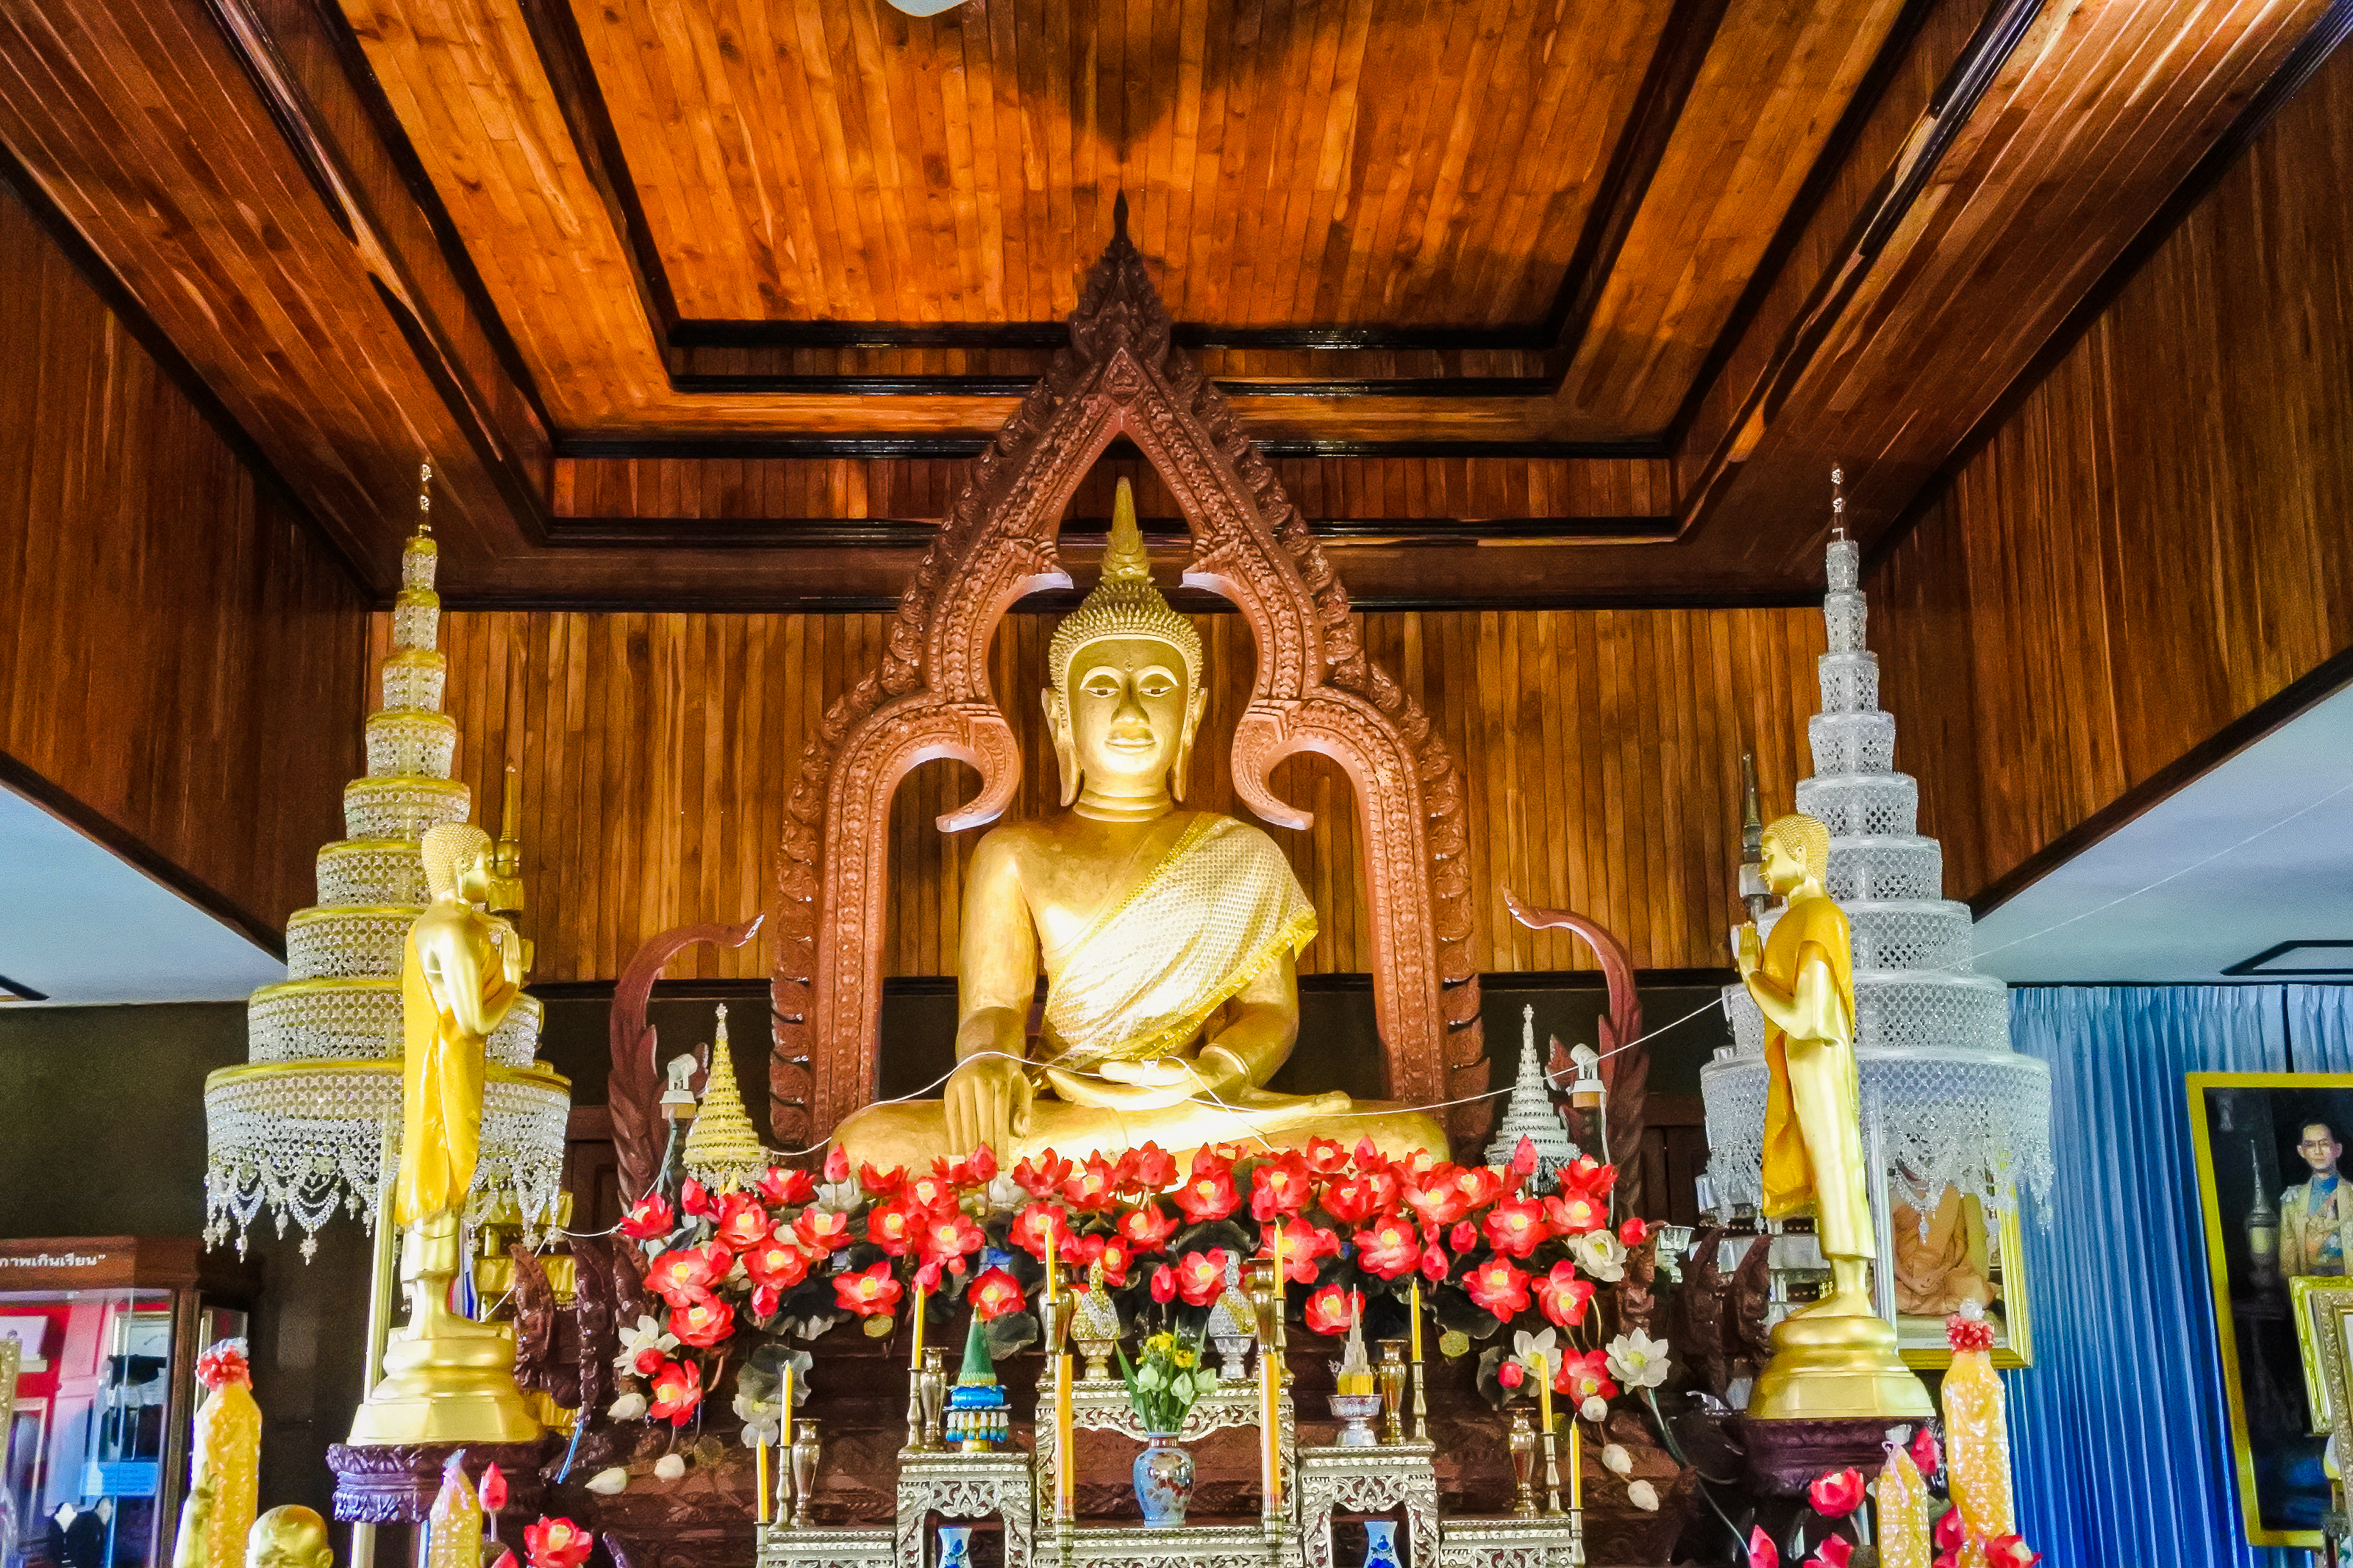
big, cobra, king of nagas, view, biggest, buddha, golden, religions, thailand snakes, serpent, landmark, sky, payanak, statue, thai, ancient, goldbuddha, traditional, background, style, worship, homage, religious, snake, believe, buddha with naga, life, gold, head, naga thai, design, buddhaimage, belief, architecture, art, famous, green, wallpaper, sculpture, wat, buddhism, places, blue, culture, buddhist, temple, garden, travel, naga, place of worship, shrine, building, fictional character, tourism, ritual, monastery, hindu temple